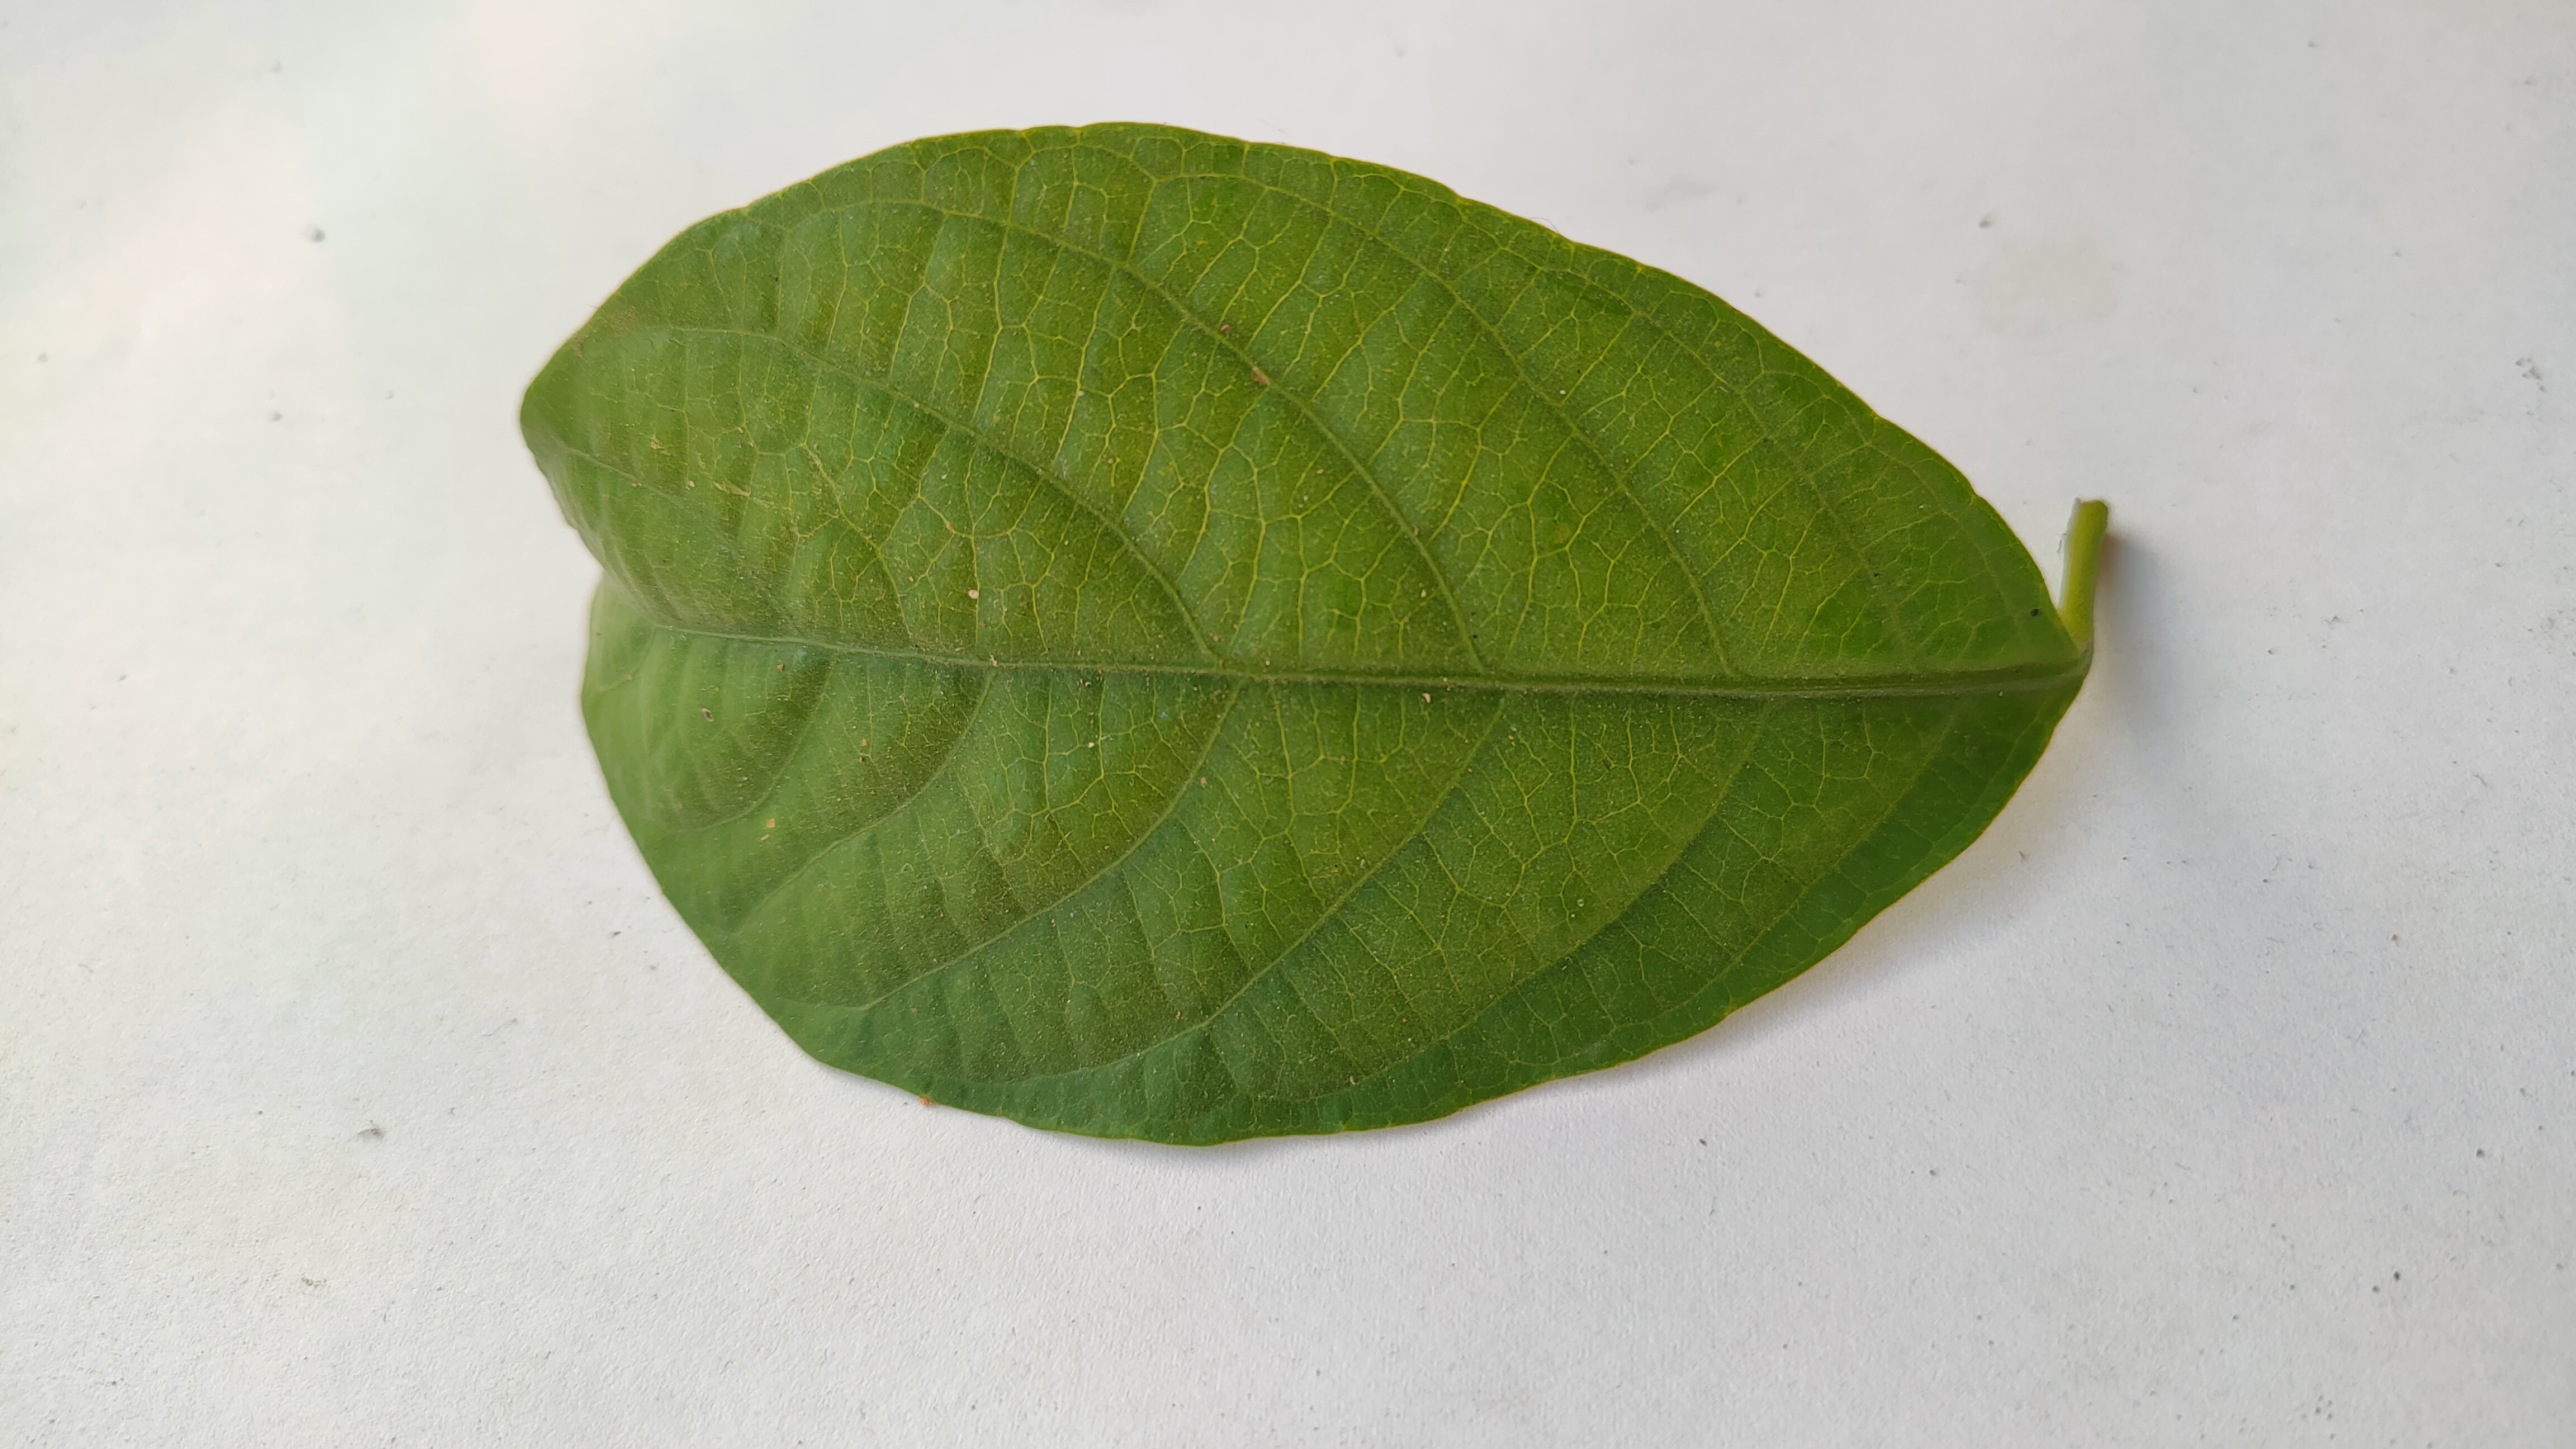
Leaf variety: Lotkon